Paul Stassino

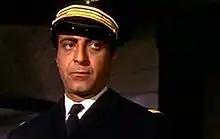
Paul Stassino in "Thunderball" (1965)

Stassino was born in Platres and grew up in nearby Limassol, but spent most of his acting career in England. He had moved there at the age of 18 to study law. Without telling his parents, he got a scholarship to the Royal Academy of Dramatic Art.